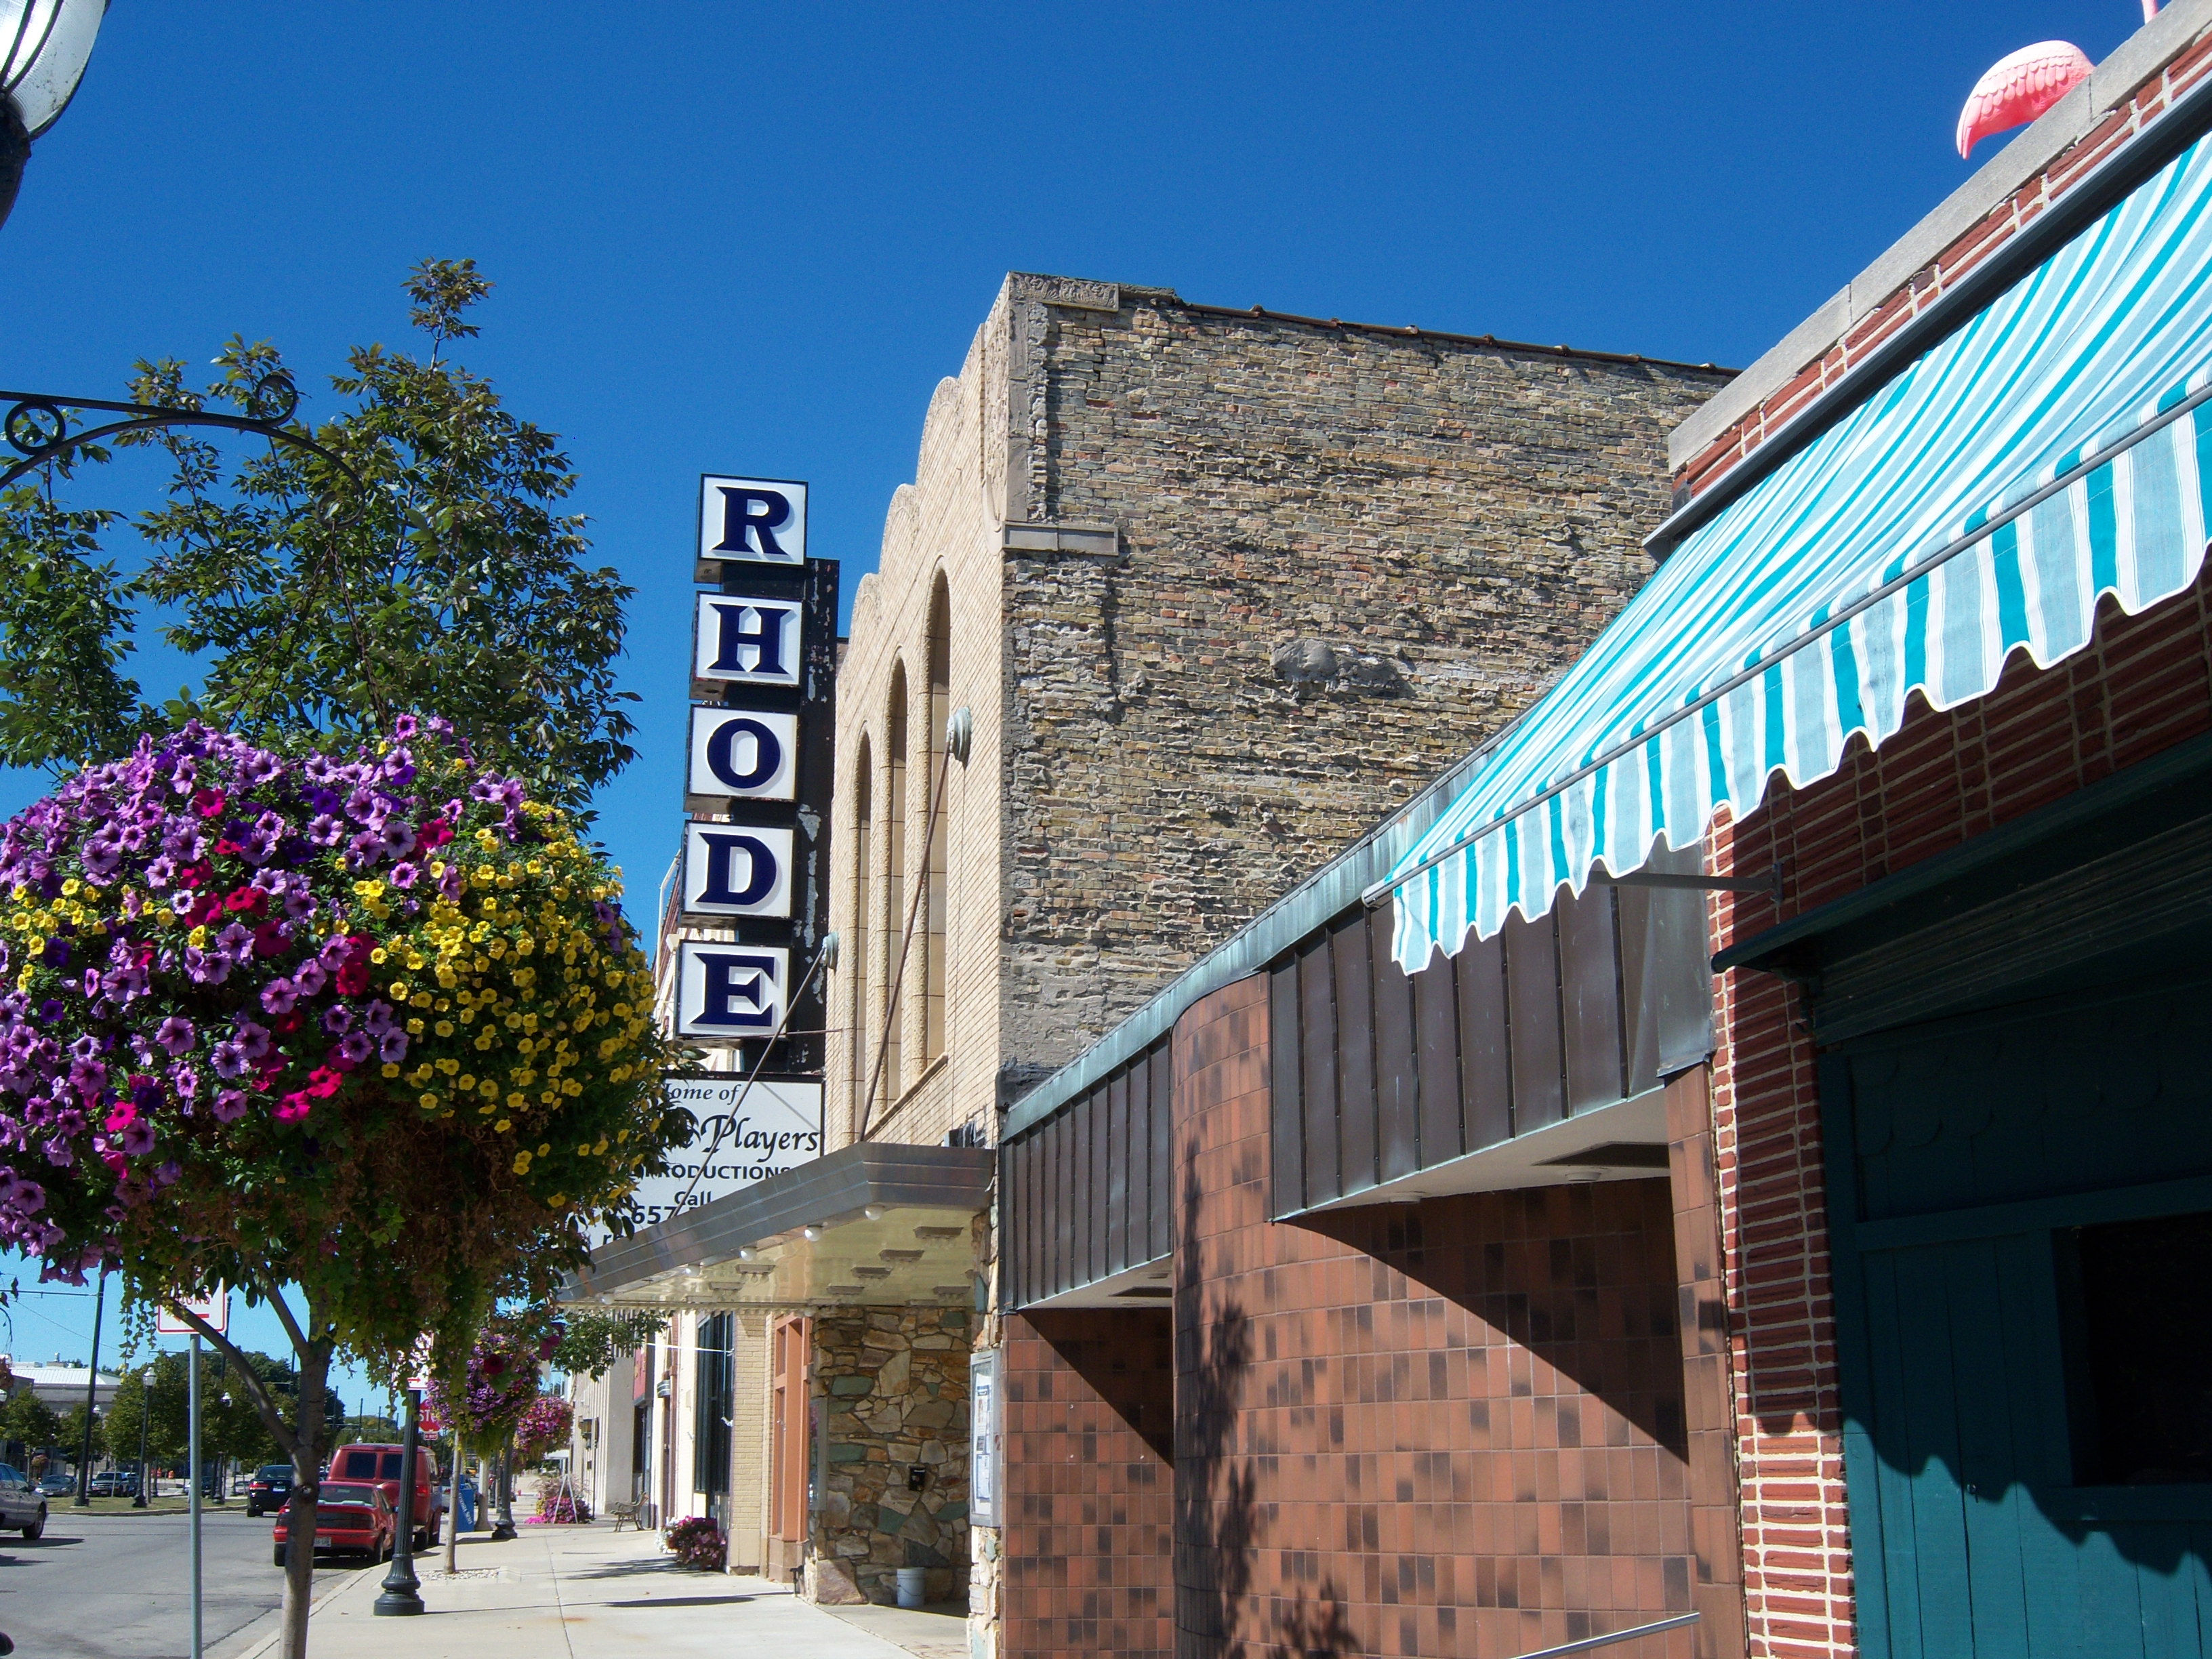
architecture, town, building, city, downtown, facade, tourism, wisconsin, kenoshacounty, kenosha, neighbourhood, human settlement